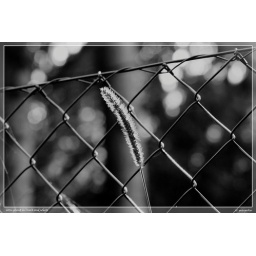
corn plant in black and white